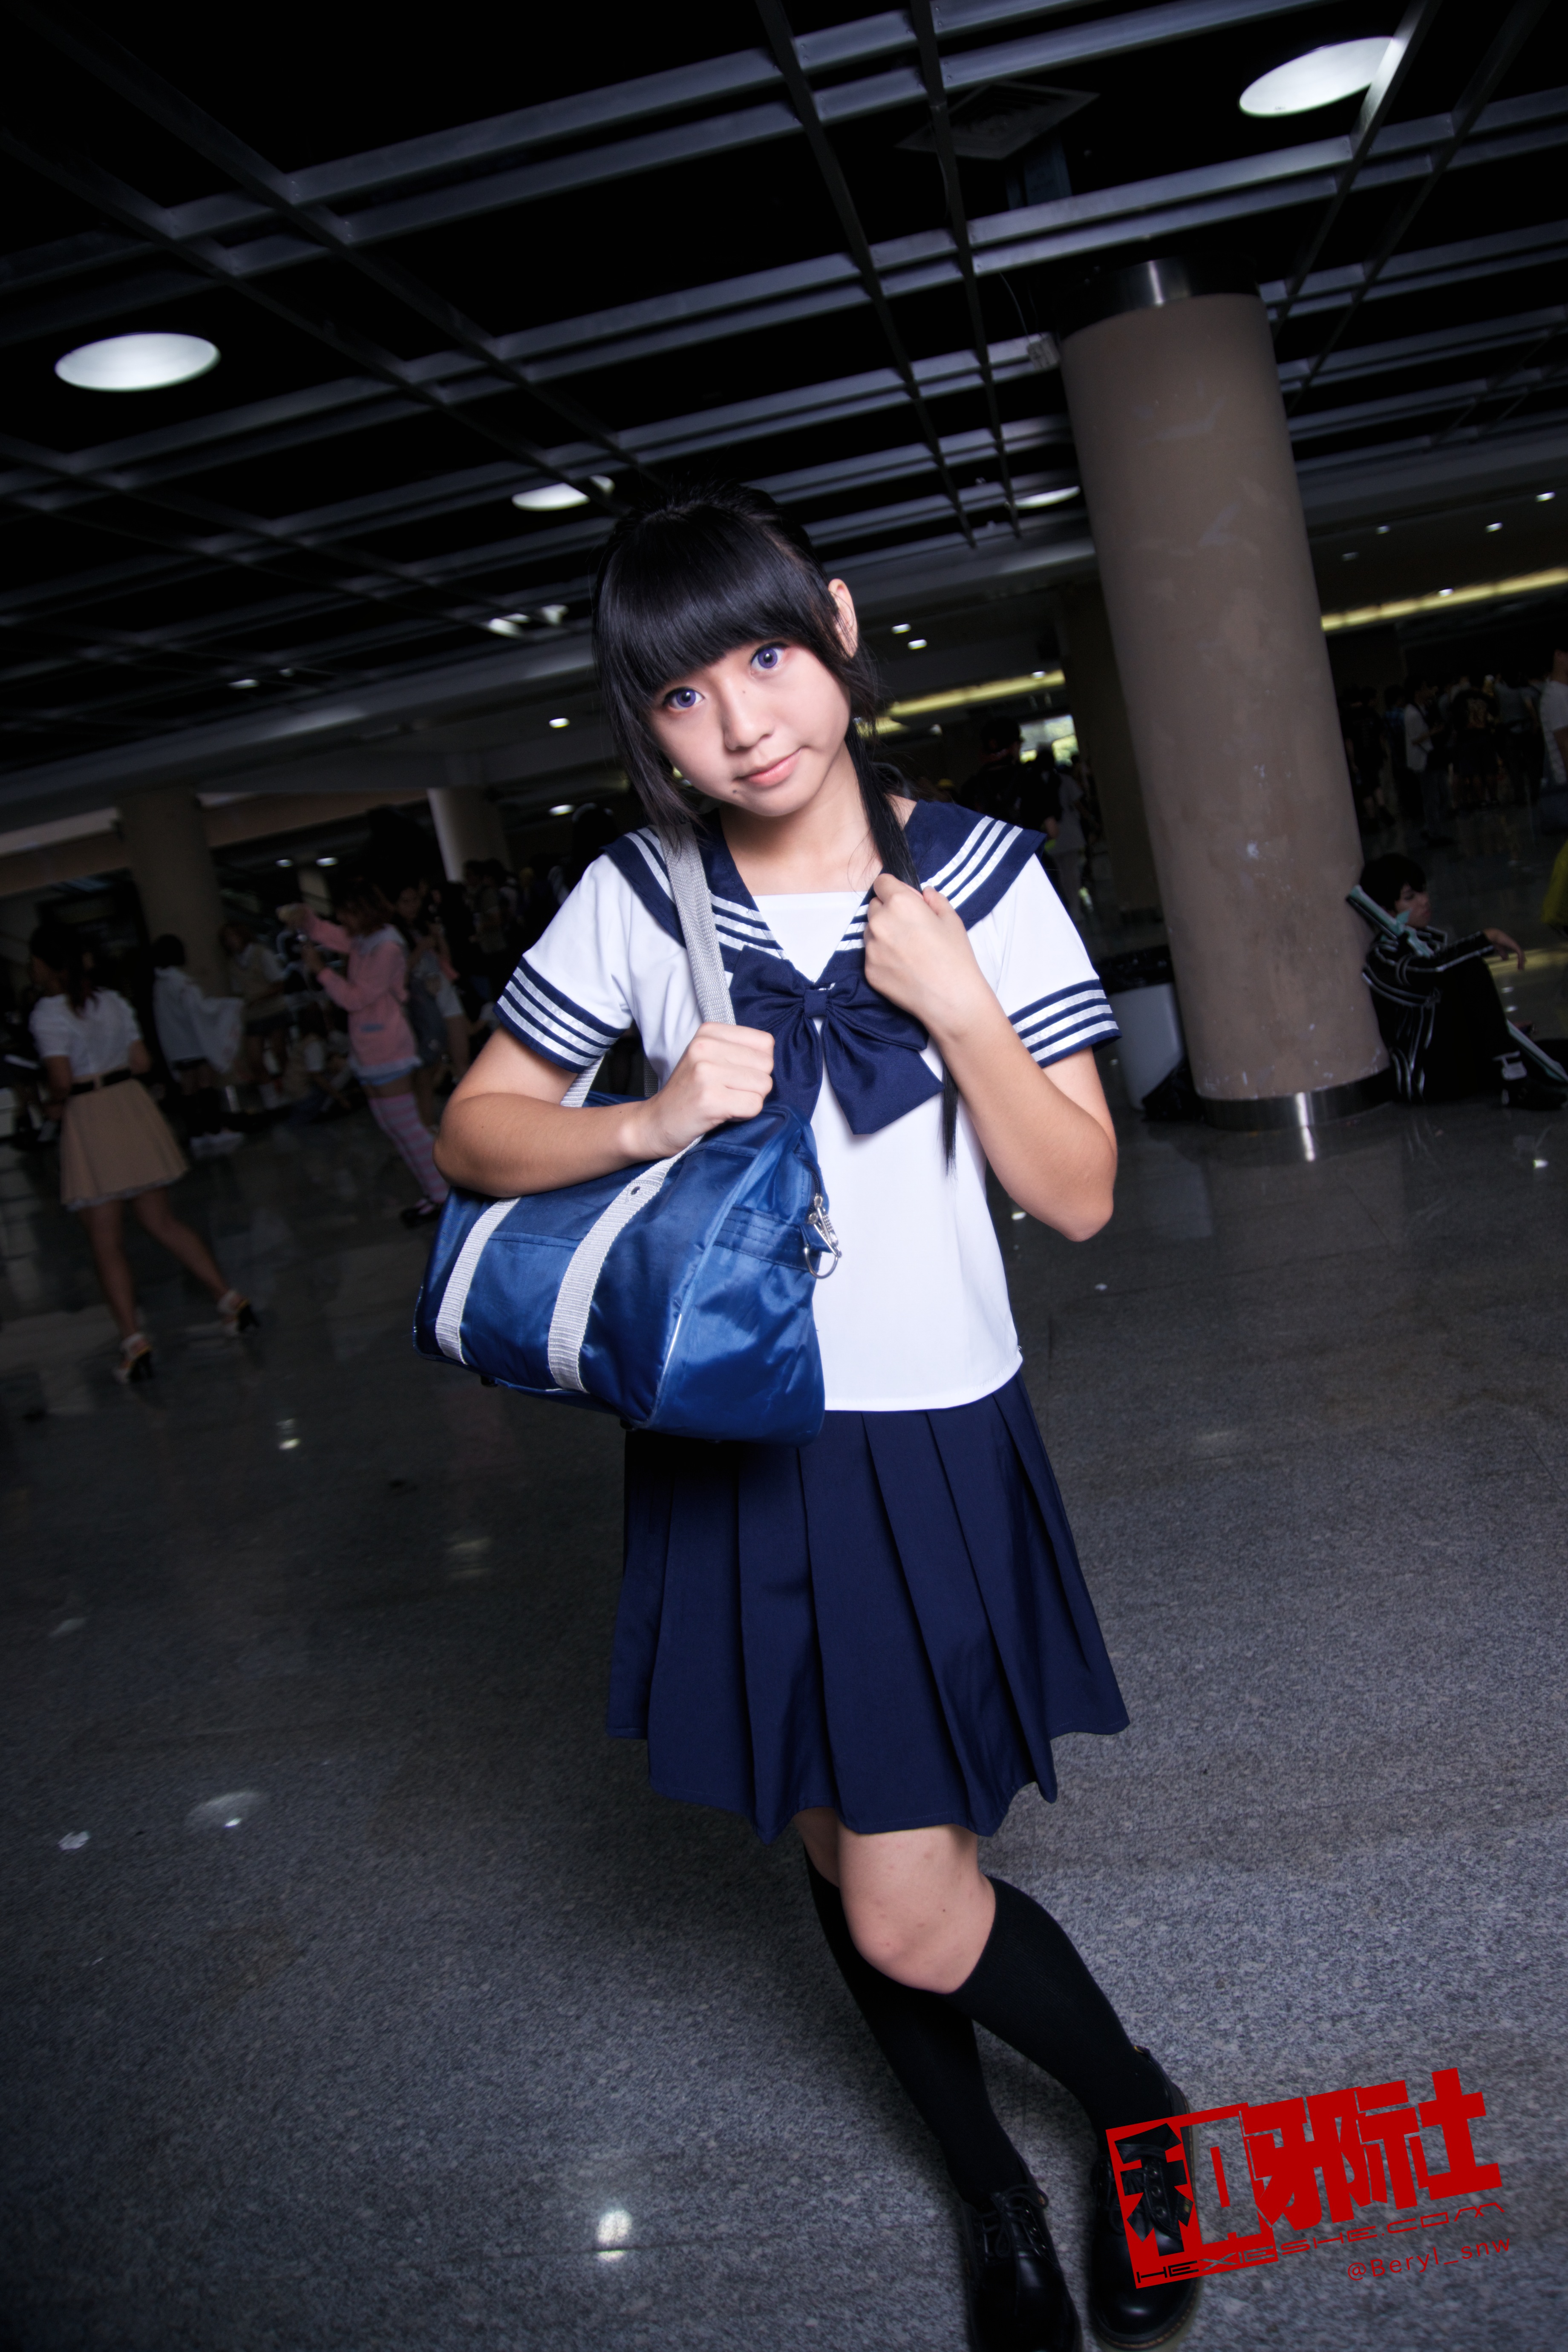
girl, cute, clothing, black, cosplay, girls, canton, costume, china, anime, comic, comiccon, guangzhou, acg, cos, convention